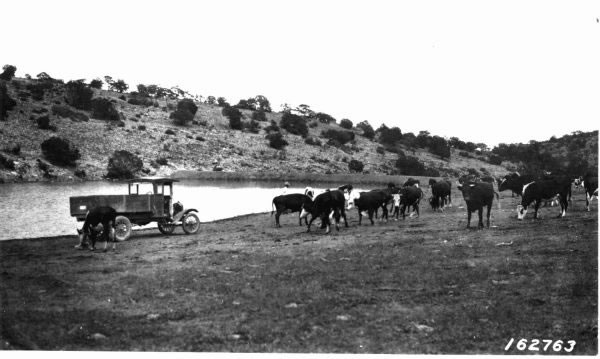
Some cattle and a tractor by a lake
A black and white photo of a herd of cows near water
Many cows are near a river and an old car.
a herd of cattle by a really old truck
A group of cows that are standing in the grass.